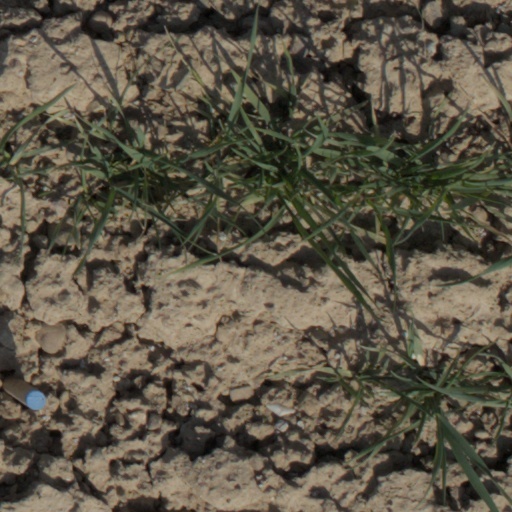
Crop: wheat